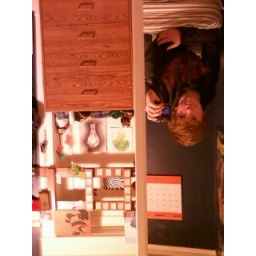
Me looking in my mirror but including the ladder thats nailed into my wall